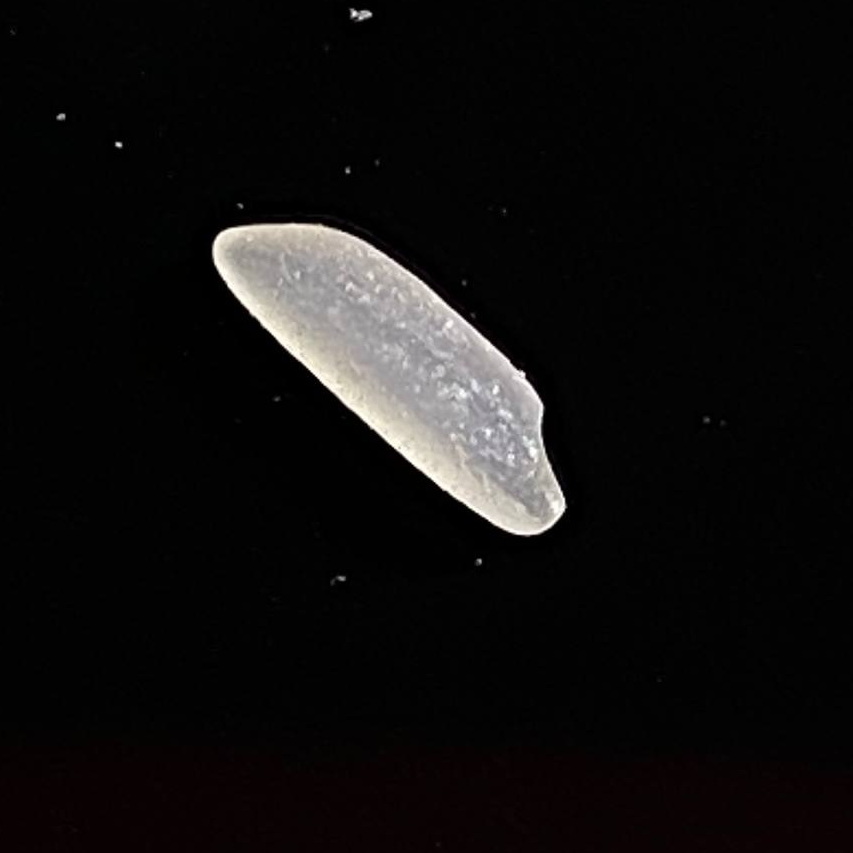
Rice variety: Katarivog